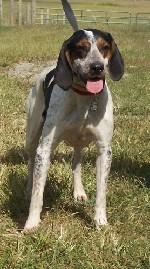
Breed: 216-n000063-Walker_hound